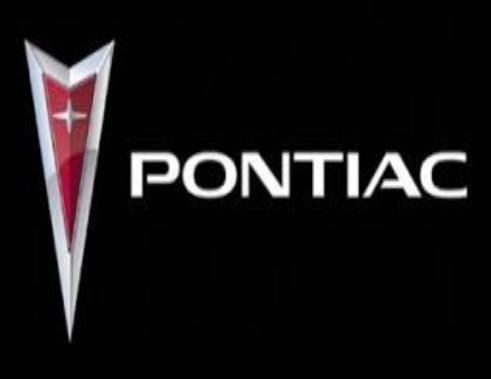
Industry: Transportation